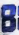
Number: 8